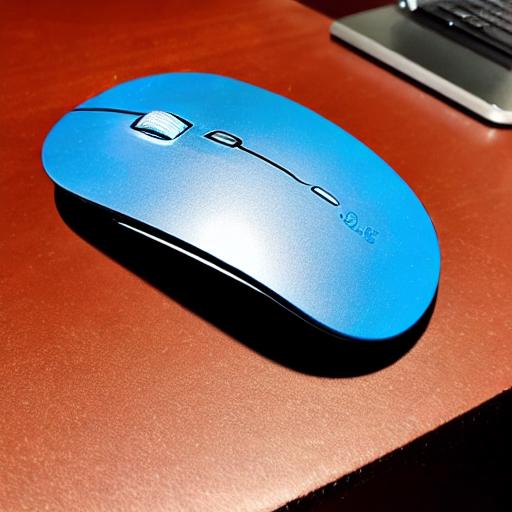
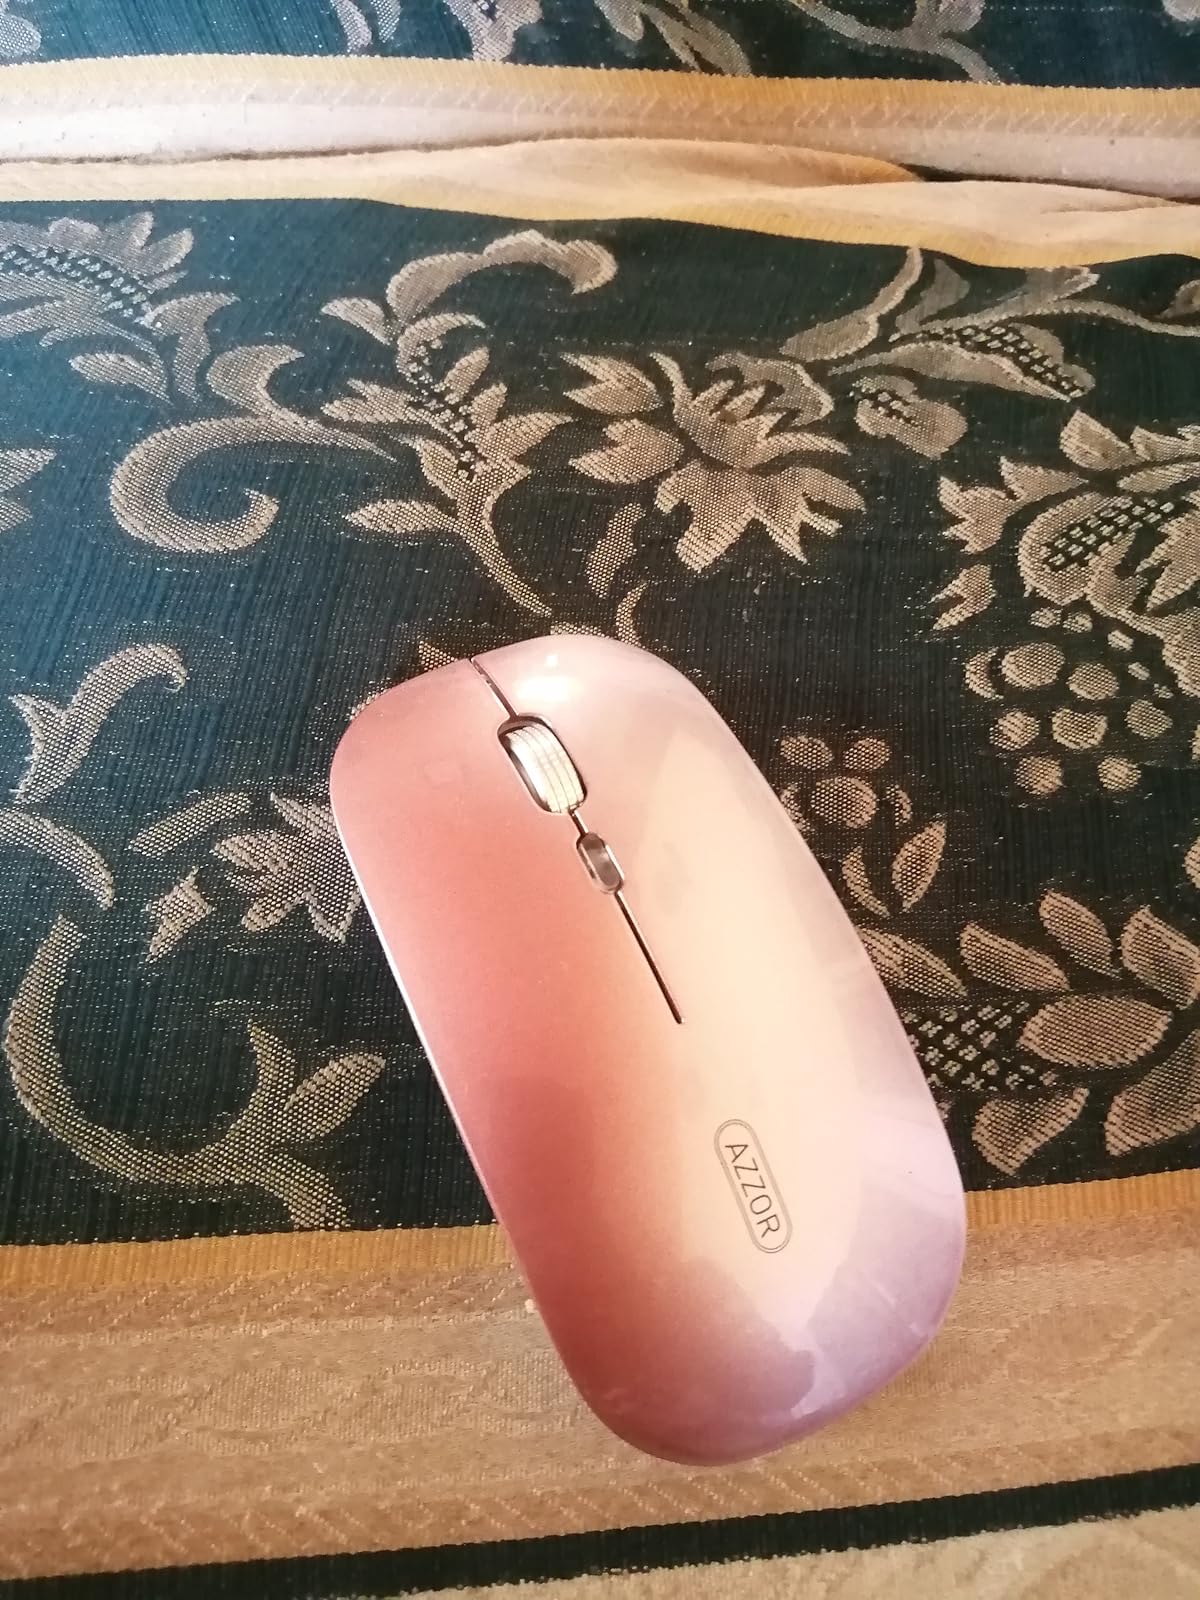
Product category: mouse
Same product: no